Sport in Greece

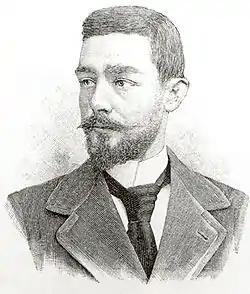
Leonidas Pyrgos

Fencing used to be popular in Greece in the late 19th century and early 20th century. Greek fencers won Olympic medals in the first Olympic Games in Athens. These include Leonidas Pyrgos, Ioannis Georgiadis gold, Tilemachos Karakalos silver and Periklis Pierrakos-Mavromichalis bronze.